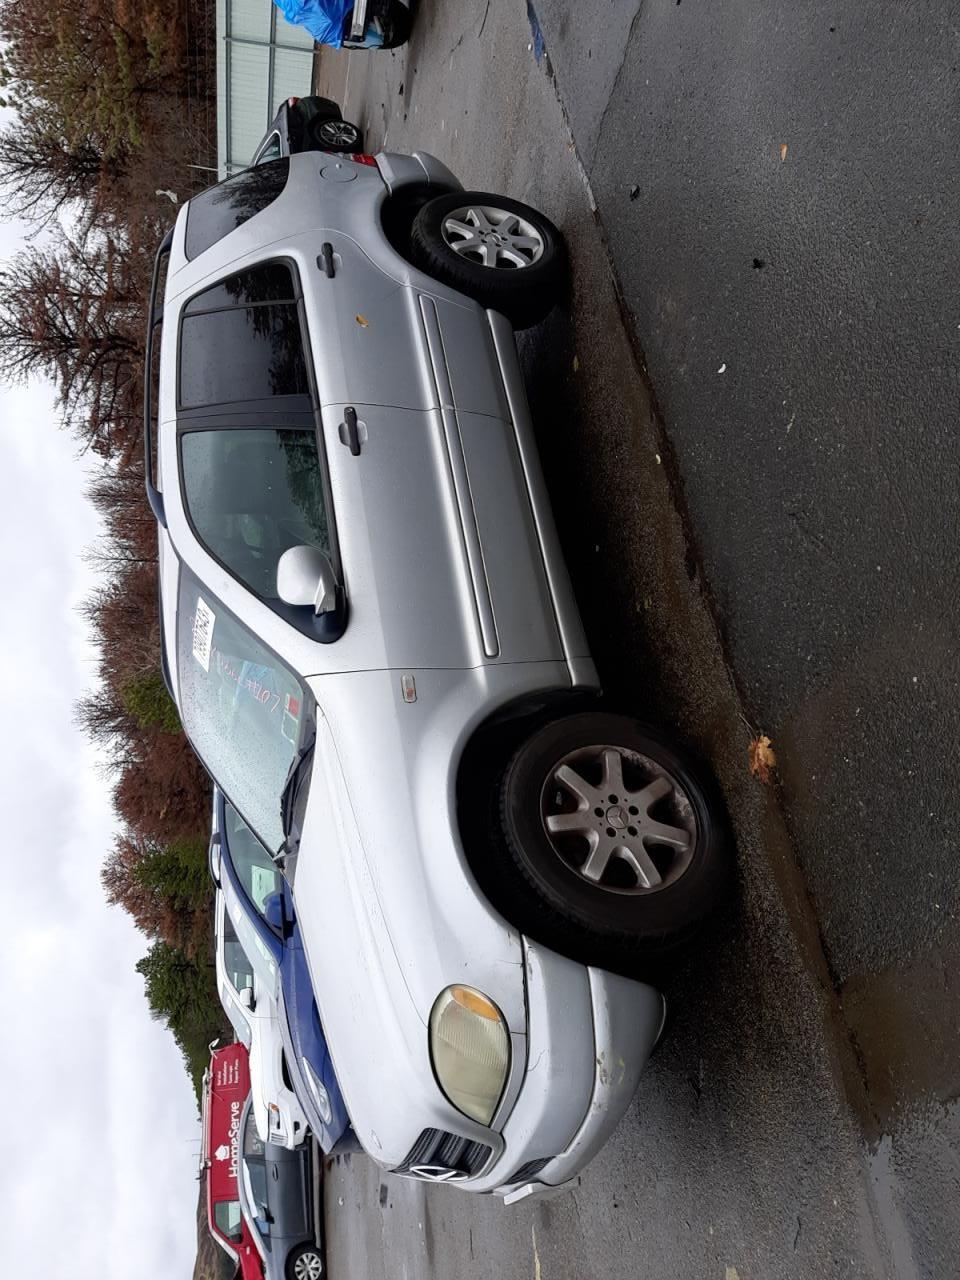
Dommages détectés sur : pare-choc avant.
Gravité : mineur